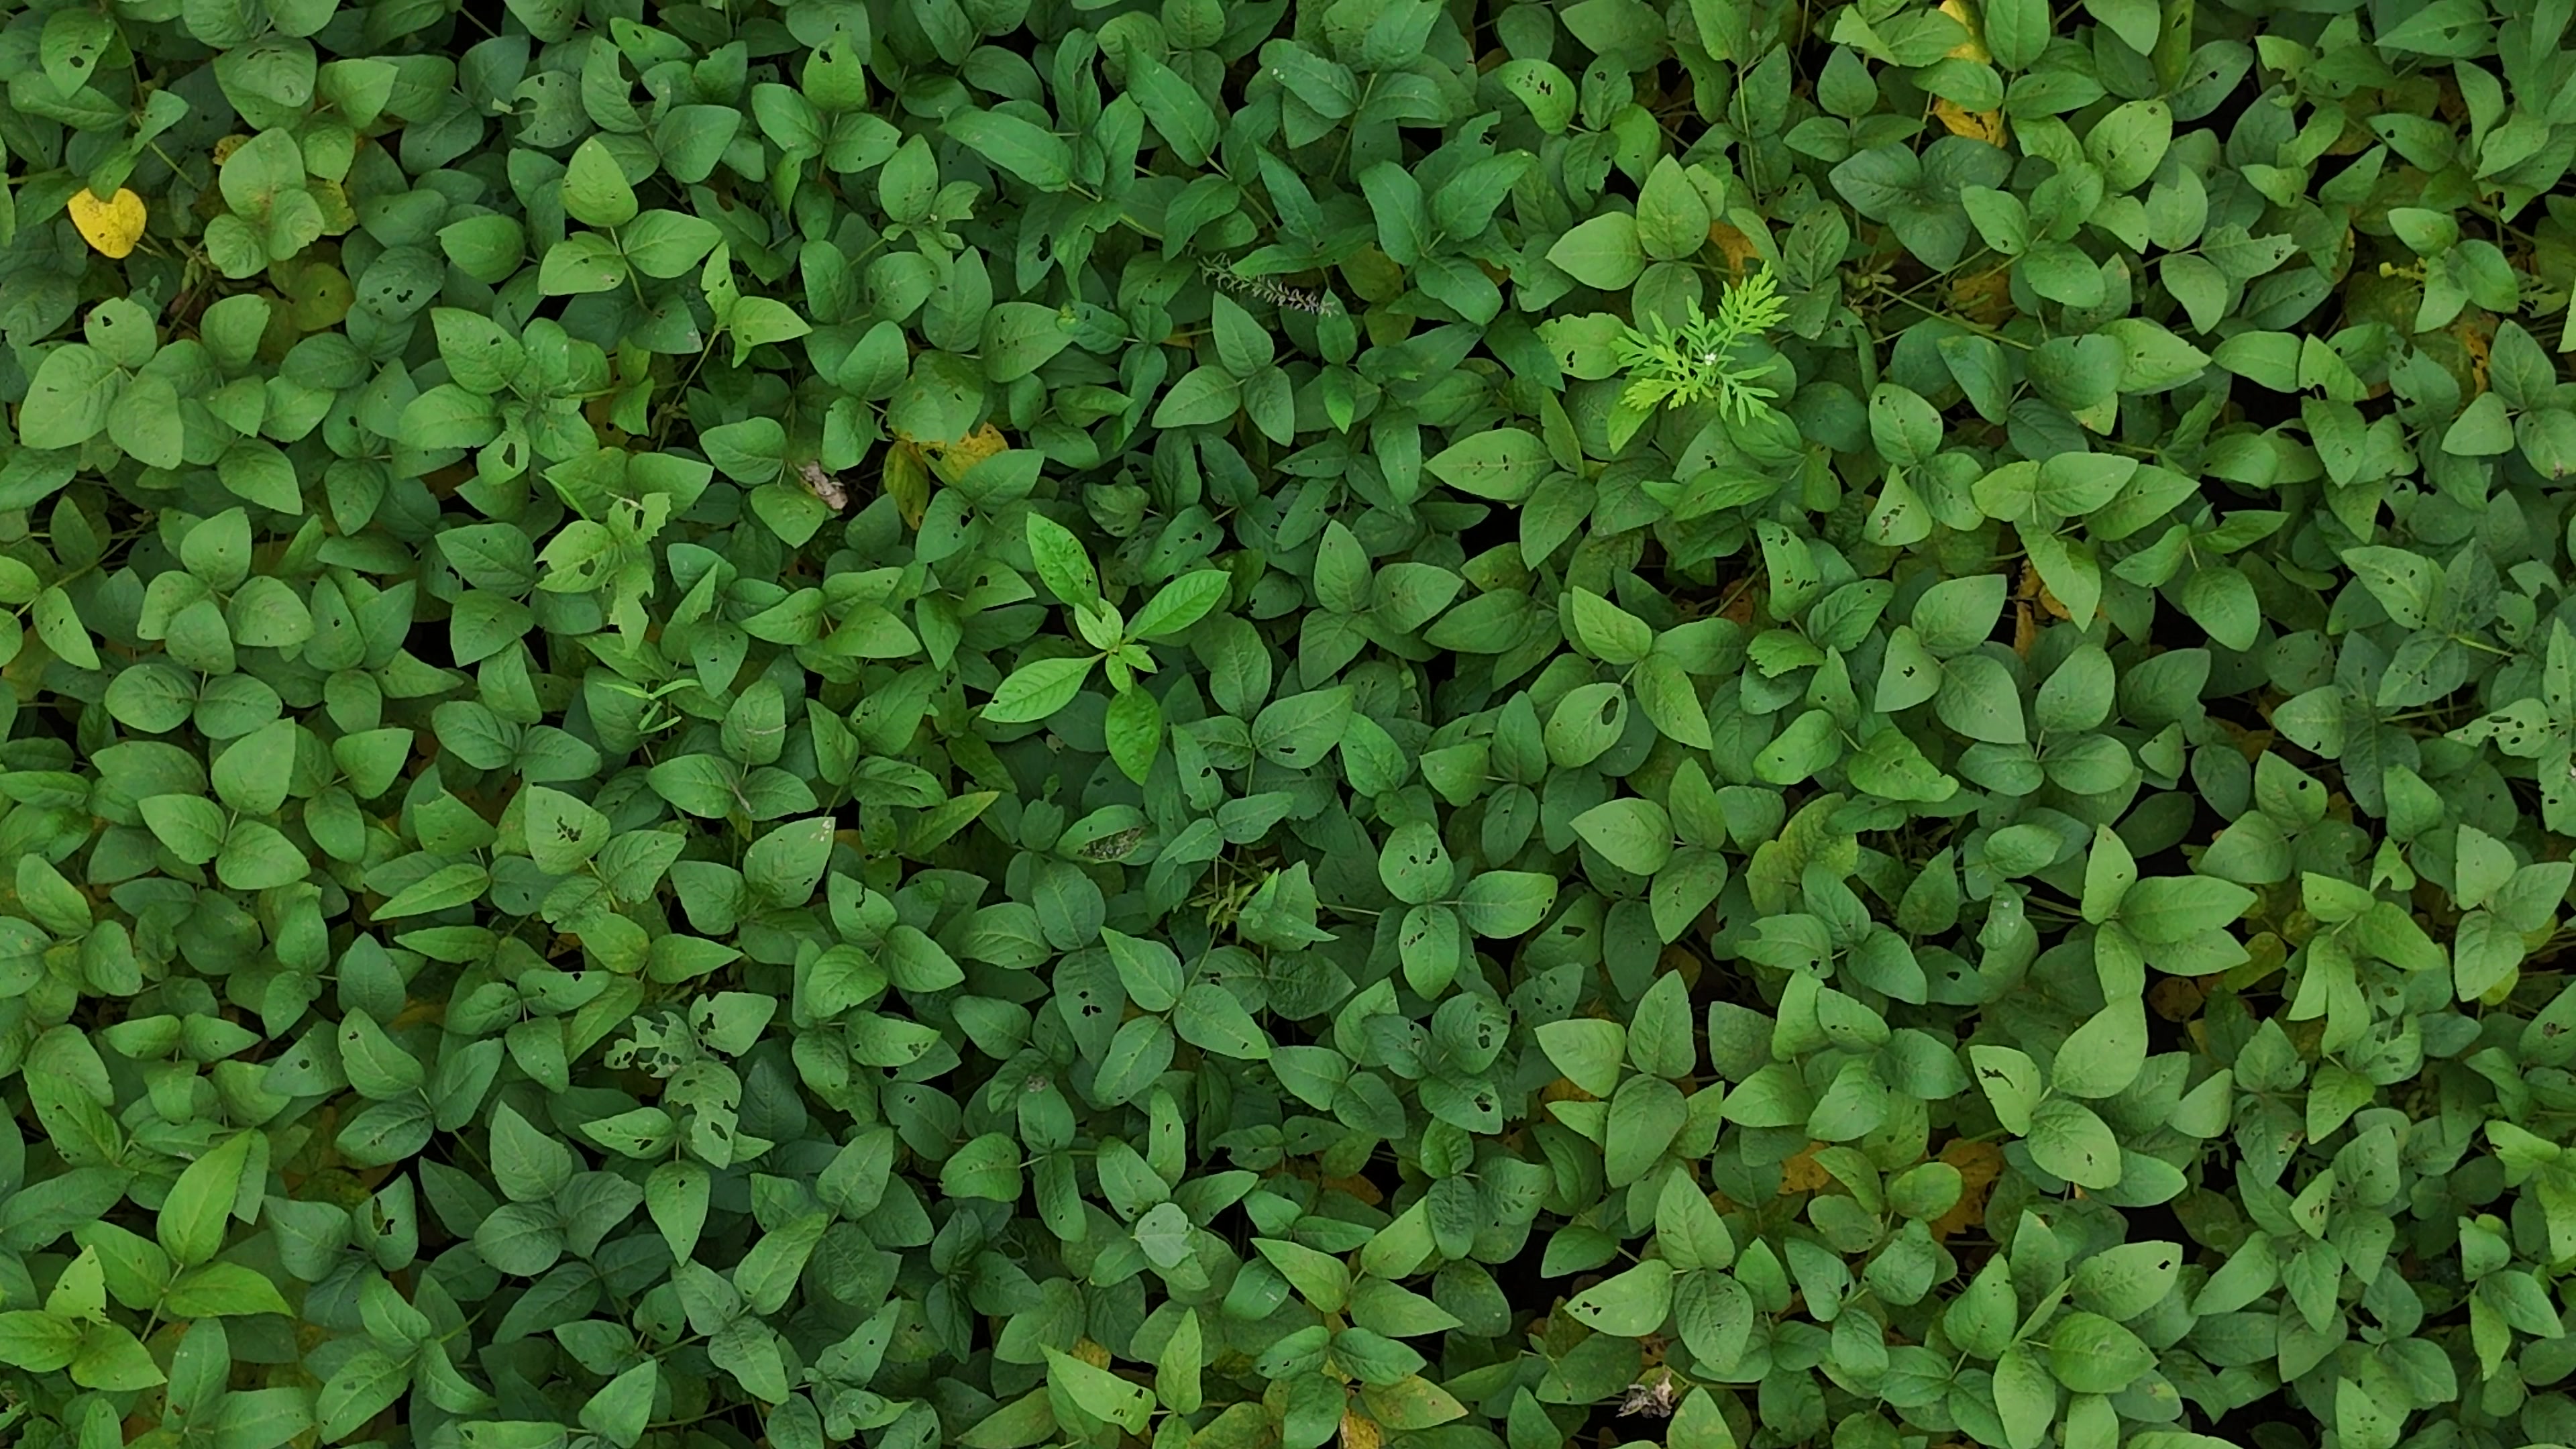
Label: Mosaic